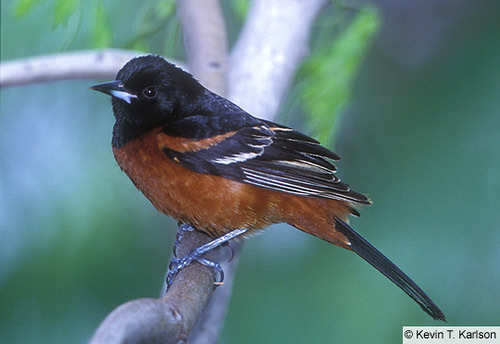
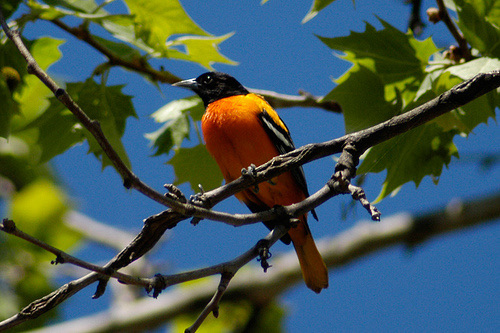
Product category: misc
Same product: yes